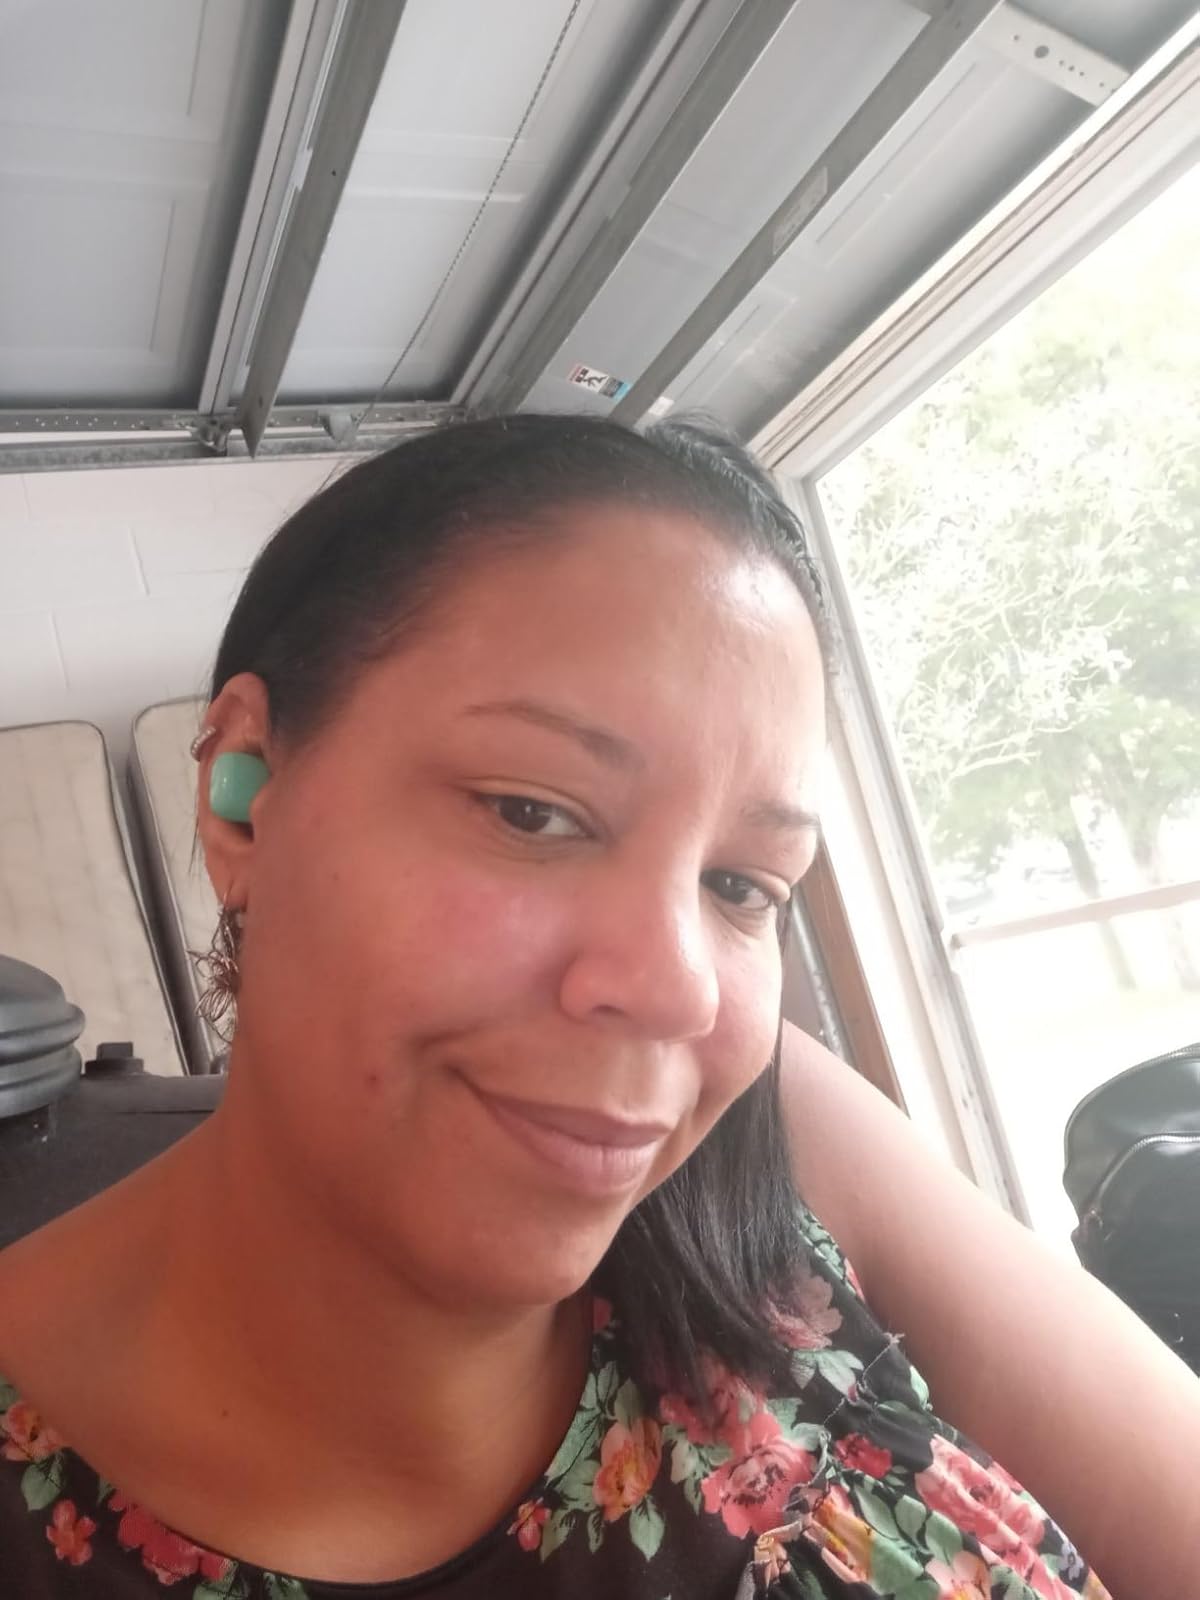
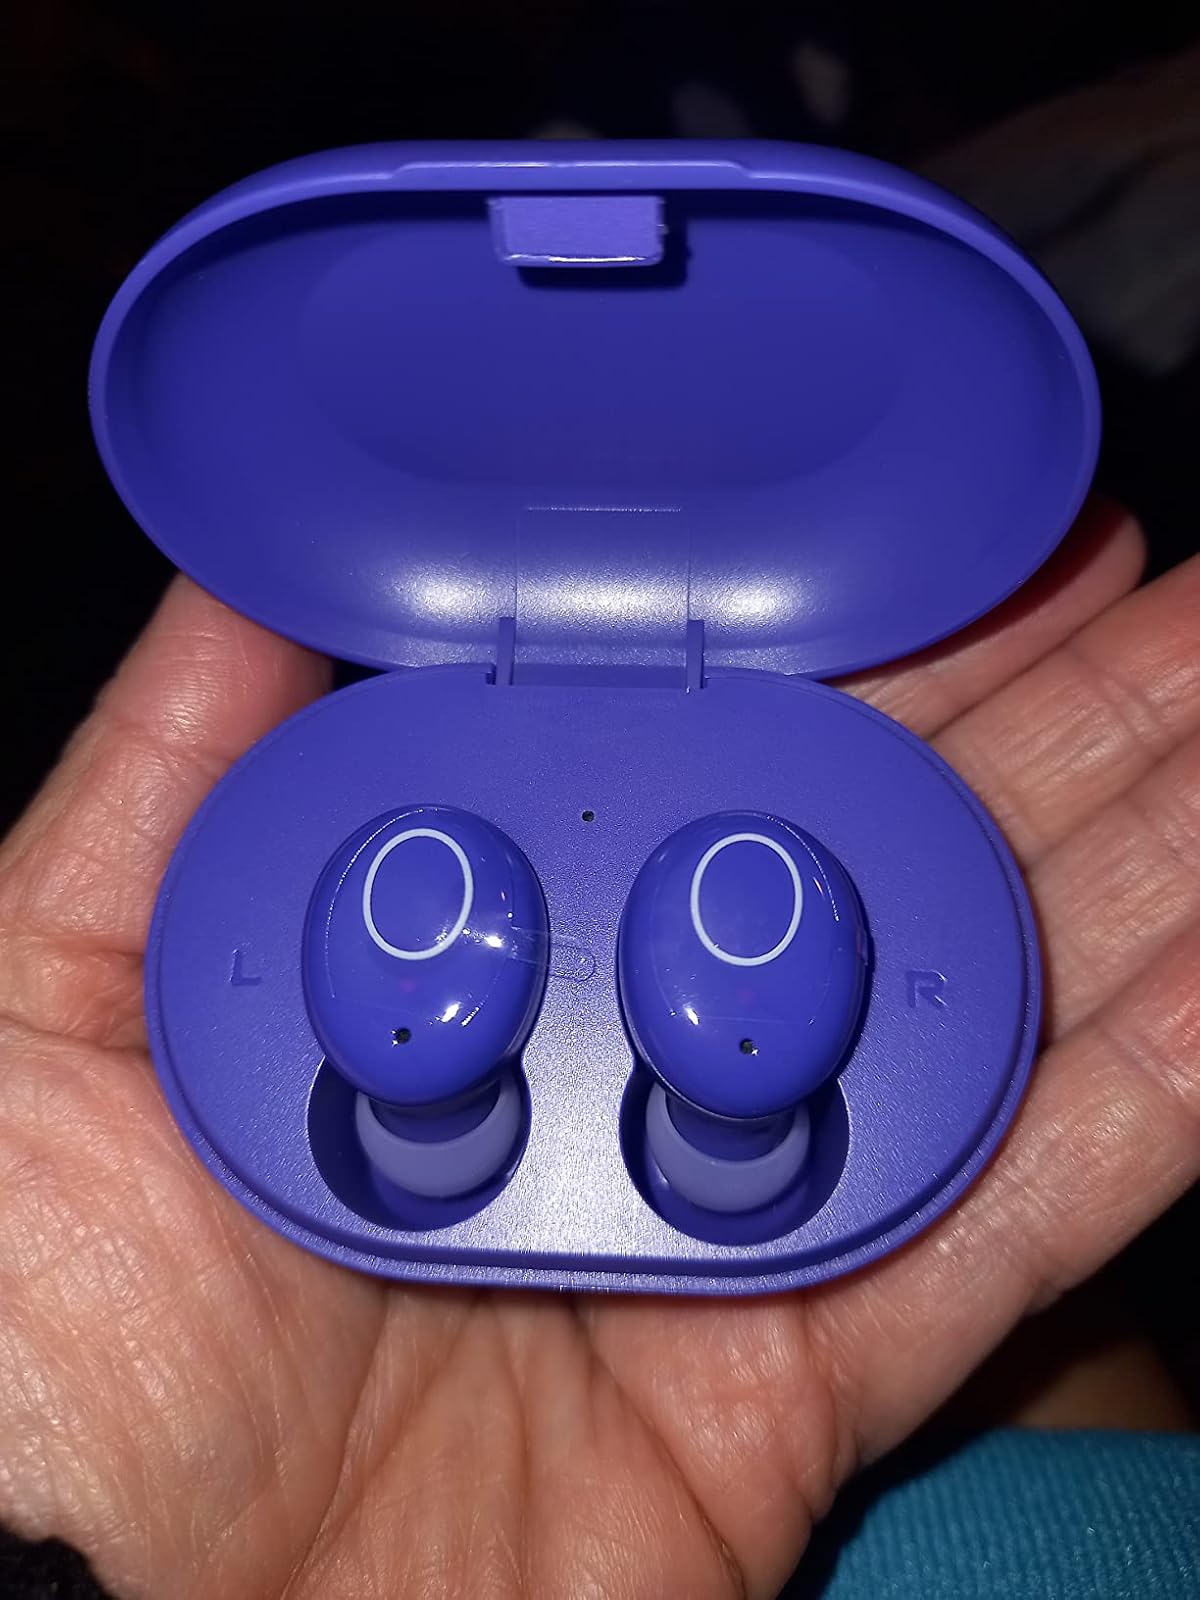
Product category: earbuds
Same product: no